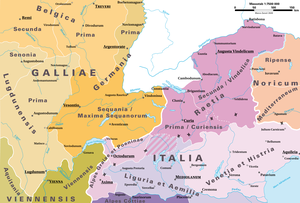
Provinces et diocèses romains et routes dans les Alpes autour de 395 ap. J.C.
La Maxima Sequanorum ou Séquanaise est une province romaine du Bas-Empire, issue de la réforme administrative de Dioclétien, ayant existé jusqu'au début du Vᵉ siècle.
L'histoire de Savoie présente une synthèse des différentes périodes de la Préhistoire à nos jours de l'entité géographique et historique appelée Savoie, un territoire dont la définition a varié au cours des périodes historiques, jusqu'à être définie par les deux départements français de la Savoie et de la Haute-Savoie.
Le canton du Valais est un canton bilingue situé au sud de la Suisse, dont le chef-lieu est Sion.
L'histoire de la Savoie dans l'Antiquité présente une synthèse de la période antique de l'entité géographique et historique appelée Savoie, un territoire correspondant aux deux départements français actuels de la Savoie et de la Haute-Savoie. Elle s'étend de l'installation au VIᵉ siècle av. J.-C. de peuplements celtes, originaires des plaines du Danube, à la concession de la Sapaudie ou Sapaudia au peuple germain des Burgondes, au Vᵉ siècle, par les Romains, en passant par les premières incursions romaines à partir du IIᵉ siècle av. J.-C. et la conquête définitive de ce territoire à la fin du siècle suivant.
La Rhétie, aussi appelée Rhétie-Vindélicie, était une province de l'Empire romain, habitée dans le Tyrol par les Rhètes et en Bavière par les Vindéliciens ; elle correspond de nos jours au cantons actuel des Grisons et du Valais, au Tyrol, au Sud de la Bavière, à l'Est du Wurtemberg et au Nord de la Lombardie. Conquise en 15 av. J.-C. par Drusus et Tibère, la province impériale de Rhétie est divisée au IVᵉ siècle entre la Rhétie I et la Rhétie II. Excentrée et peu développée économiquement, la Rhétie est une proie facile pour les Alamans qui occupent le territoire avant d'envahir la rive gauche du Rhin pour y créer leur propre royaume. Au Vᵉ siècle, elle est envahie par les Alains et les Vandales avant d'être prise par Théodoric, roi des Ostrogoths. Elle est occupée au début du VIᵉ siècle par les Bavarii qui y créent le premier duché de Bavière, lequel sera annexé par Charlemagne. Des îlots de romanisation persistent pendant quelques siècles autour de l’évêché d'Augsbourg et jusqu’à nos jours en Suisse dans le canton des Grisons, antérieurement appelé canton de Rhétie, où subsiste une langue latine, le « rhéto-roman » ou « romanche ».
La religion en Suisse est autorisée par l'article 49 de la Constitution de 1874 qui garantit la liberté de culte.
La Savoie est une région historique, aujourd'hui française, située dans les Alpes du Nord. Observateurs, médias ou institutionnels utilisent parfois les expressions « Pays de Savoie », « les Savoie » ou « Savoie Mont Blanc » pour parler de la région.